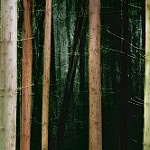
Label: forest